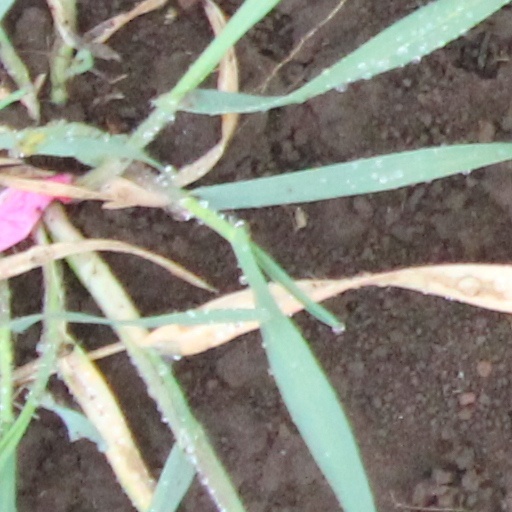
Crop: wheat